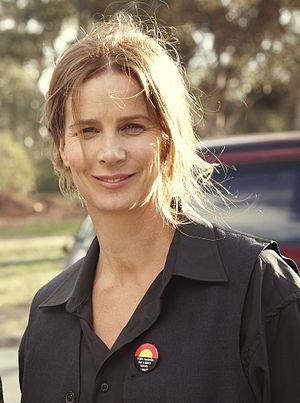
Rachel Griffiths
Rachel Anne Griffiths er en australsk tv- og filmskuespiller. Griffiths er blandt andet kendt for sin rolle som Brenda Chenowith i tv-serien Six Feet Under. Til den rolle blev hun tildelt en Golden Globe i 2002. Ved Oscaruddelingen 1999 blev hun nomineret i kategorien Oscar for bedste kvindelige birolle for sin præstation Hilary & Jackie.